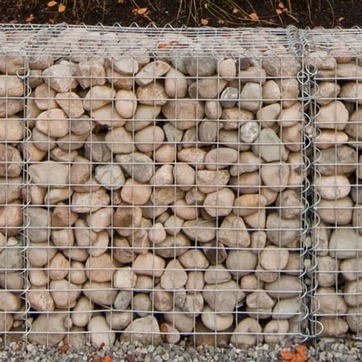
Material: stone